Connecticut

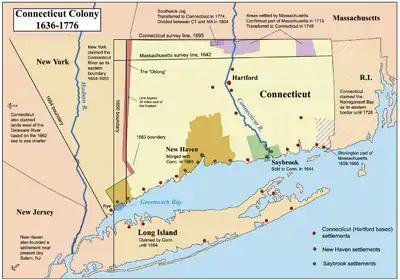
A map of the Connecticut, New Haven, and Saybrook colonies

The name Connecticut is derived from the Mohegan-Pequot word that has been translated as "long tidal river" and "upon the long river", both referring to the Connecticut River. Evidence of human presence in the Connecticut region dates to as far back as 10,000 years ago. Stone tools were used for hunting, fishing, and woodworking. Semi-nomadic in lifestyle, these peoples moved seasonally to take advantage of various resources in the area. They shared languages based on Algonquian. The Connecticut region was inhabited by many Native American tribes that can be grouped into the Nipmuc, the Sequin or "River Indians" (which included the Tunxis, Schaghticoke, Podunk, Wangunk, Hammonasset, and Quinnipiac), the Mattabesec or "Wappinger Confederacy" and the Pequot-Mohegan. Some of these groups still reside in Connecticut, including the Mohegans, the Pequots, and the Paugusetts.